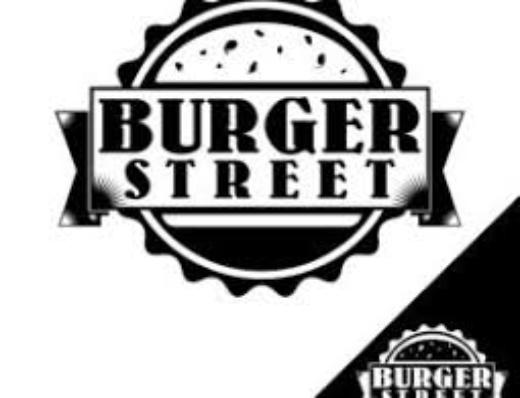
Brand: Burger Street
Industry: Food